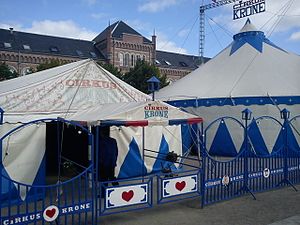
Cirkus Krone
Cirkus Krone ved Aarhus Festuge i 2012.
Cirkus Krone er en dansk cirkus, oprindeligt etableret i 1939, med fast sommerturne siden 1984. Det nuværende cirkustelt er et to-masters, 22 meter diameter, fra 2011, med plads til omkring 300 tilskuere. Sommersæsonen løber fra april til september, i vinterperioden optrædes i institutioner og butikscentre. Til og med sæson 2017 blev Cirkus Krone drevet af Irene Thierry med bistand af ægtefællen Jan Allan alias klovnen Allando. Fra 2018 overtager Irenes ældste søn Frank driften af Cirkus Krone.